Spy basket

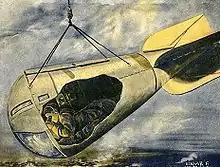
Observatory car drawing from a December 1916 "Scientific American" cover

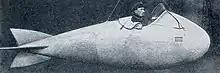
Juray fish-shaped spy gondola while crewed

The spy gondola, spy basket, observation car or sub-cloud car ( or ) is a crewed vessel that an airship hiding in cloud cover could lower several hundred metres to a point below the clouds in order to inconspicuously observe the ground and help navigate the airship. It was a byproduct of "Peilgondel" development (a gondola to weight an airship's radio-locating antenna). They were used almost exclusively by the Germans in the First World War on their military airships.